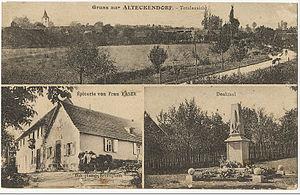
Carte postale ancienne, Alteckendorf vers 1900
Alteckendorf est une commune française du département du Bas-Rhin en région Grand Est.